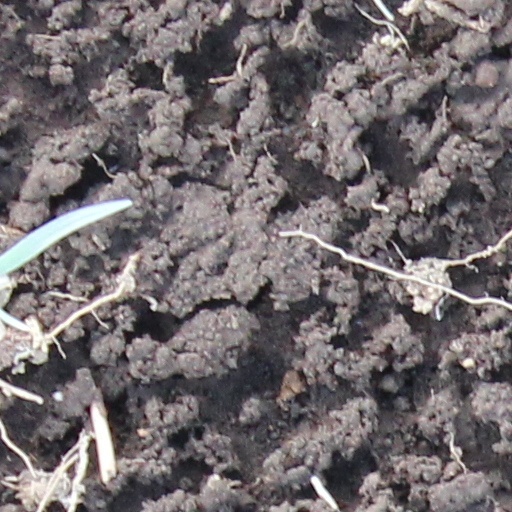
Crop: wheat